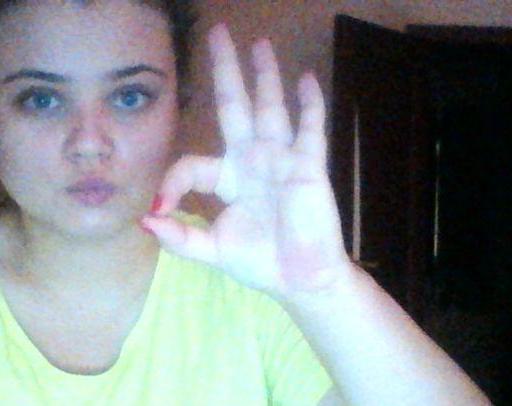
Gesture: ok